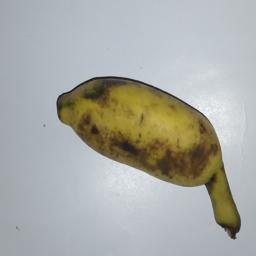
Banana variety: Champa Kola